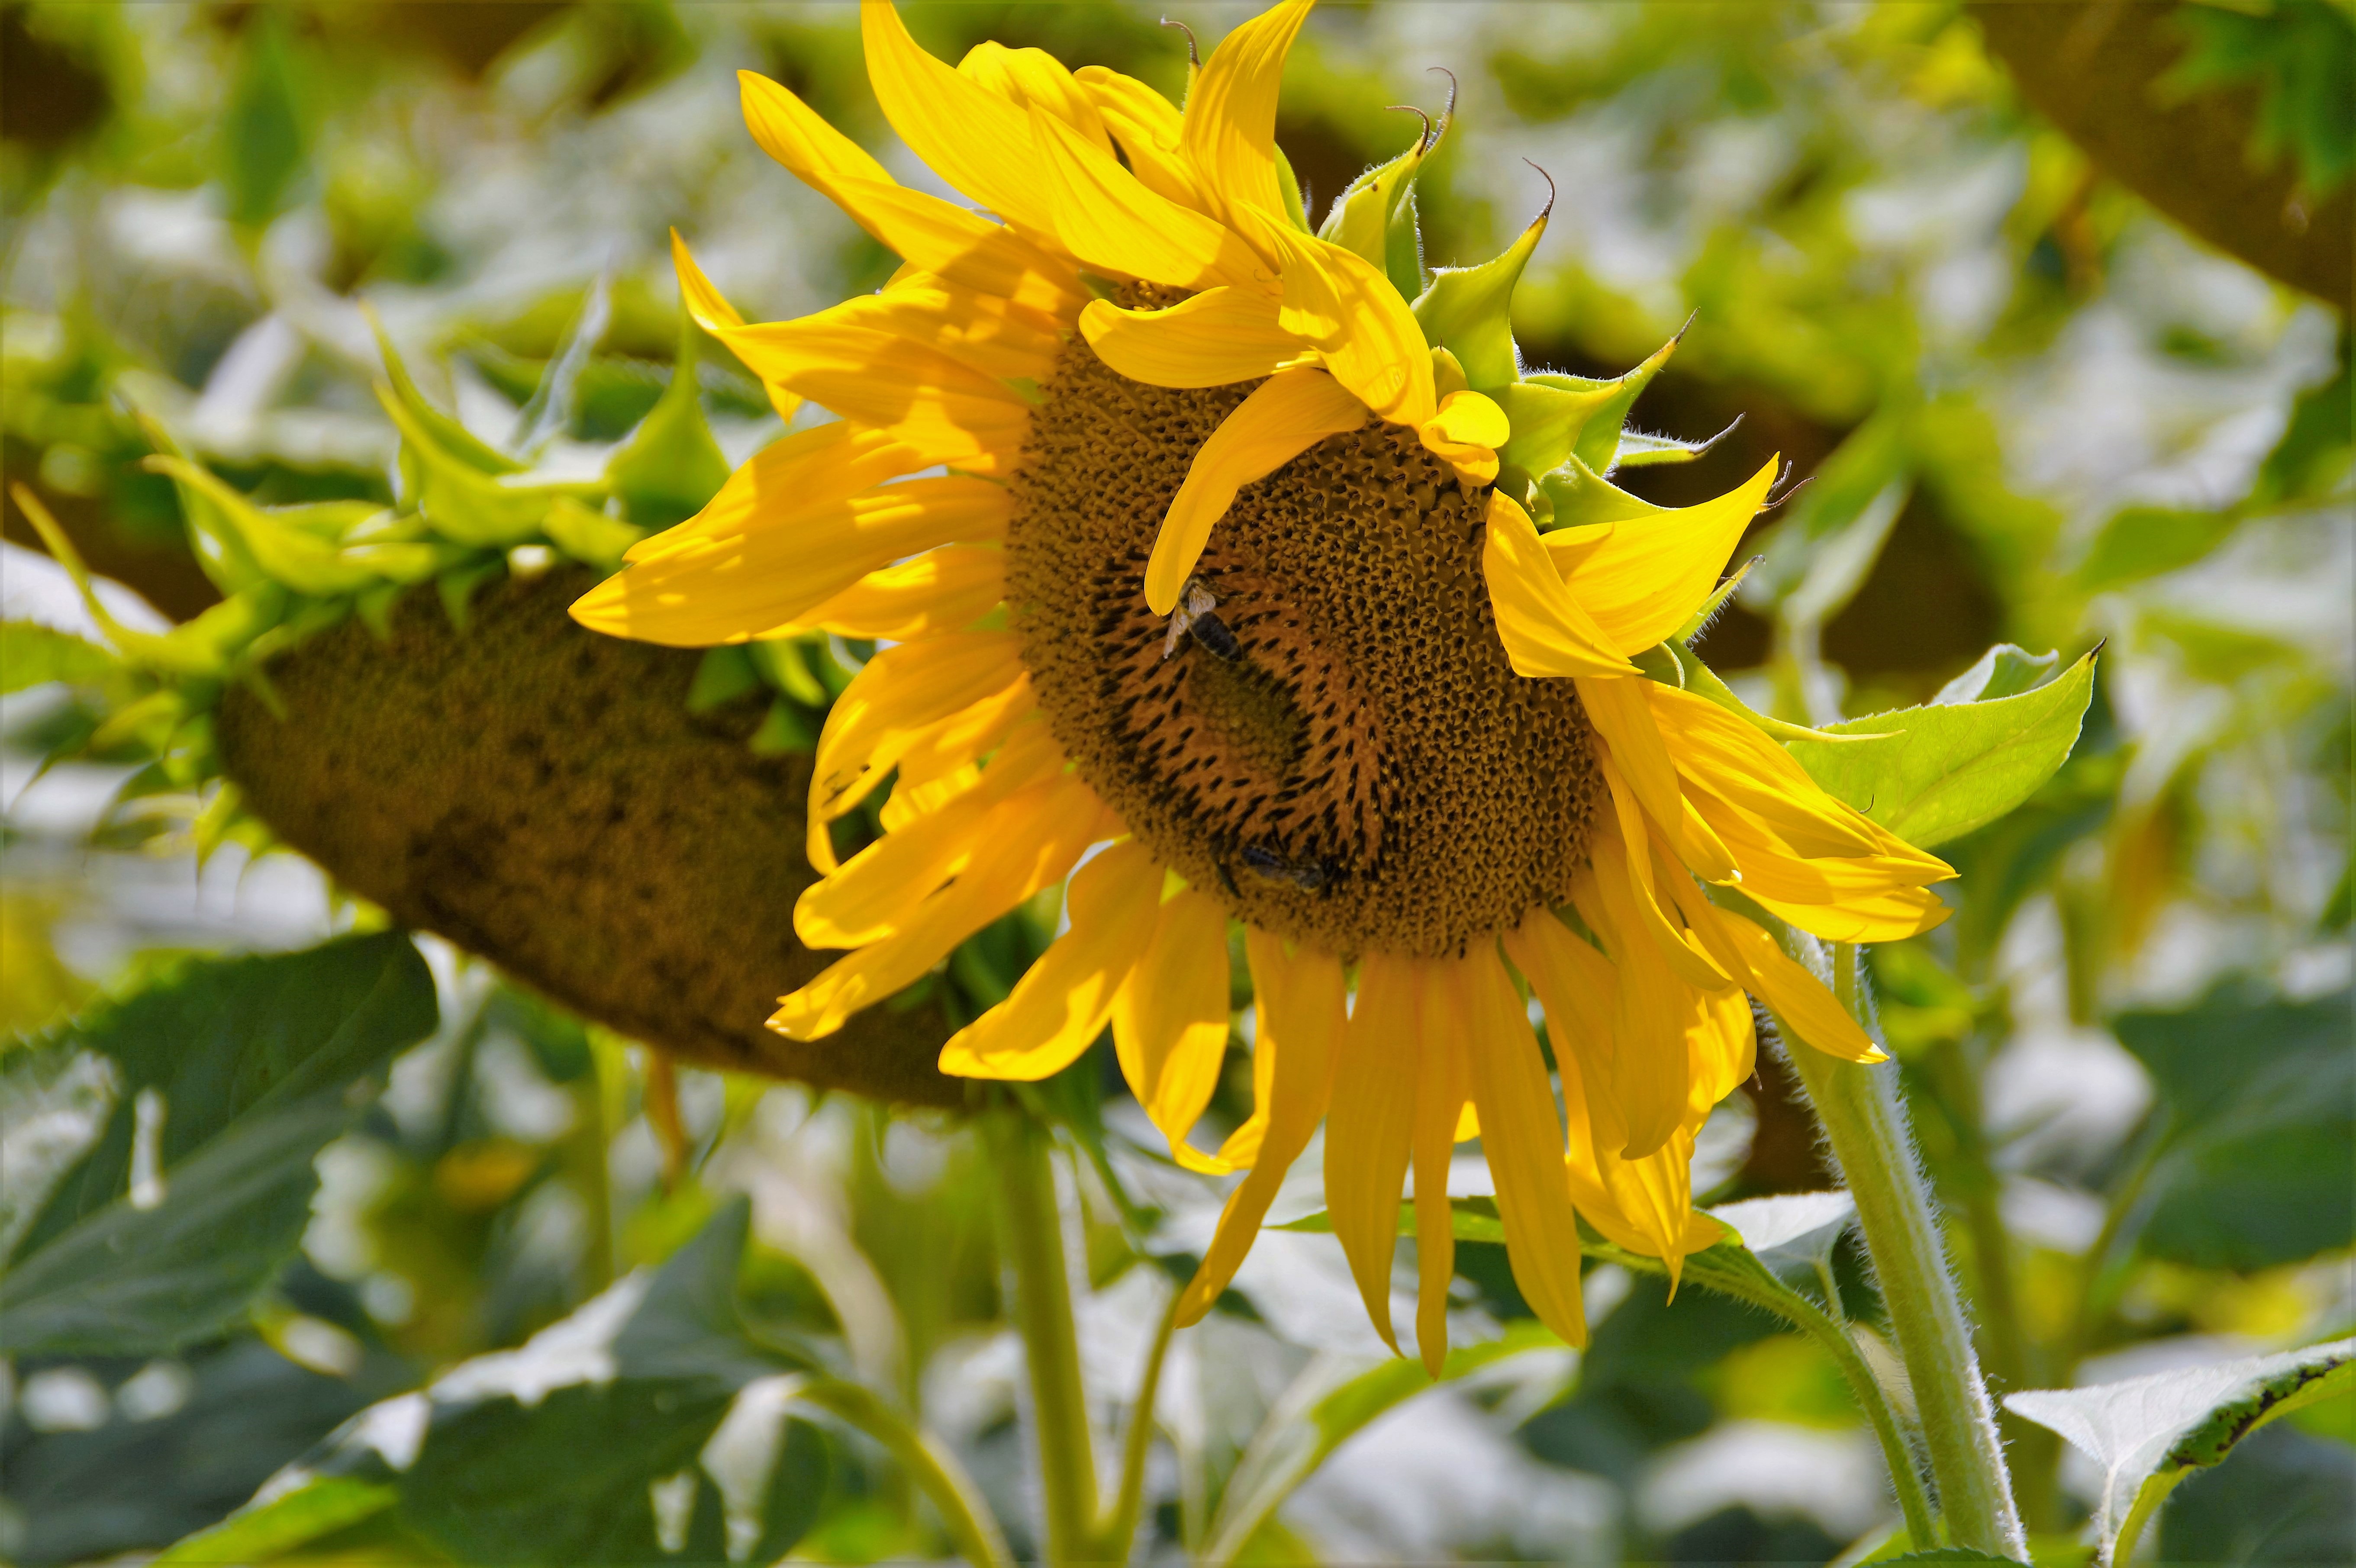
nature, plant, field, flower, petal, summer, crop, botany, yellow, flora, fauna, sunflower, wildflower, seeds, bright, macro photography, flowering plant, daisy family, sunflower seed, land plant